El Salvador–Spain relations

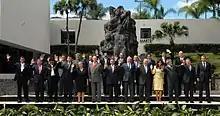
Spanish King Juan Carlos I and Prime Minister José Luis Rodríguez Zapatero attending the Ibero-American Summit in San Salvador; 2008.

On 24 June 1865, El Salvador and Spain established diplomatic relations and signed a "Treaty of Peace and Friendship". Since the establishment of diplomatic relations, bilateral relations between both nations have been limited. In 1936, El Salvador, under General Maximiliano Hernández Martínez, recognized the government of General Francisco Franco. In 1977, Spanish King Juan Carlos I paid an official visit to El Salvador.